Mold and Denbigh Junction Railway

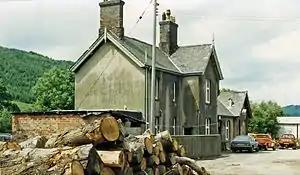
Caerwys in 1986 after closure

The Chester and Holyhead Railway was opened throughout in 1850, and it was absorbed by the London and North Western Railway in 1858. The Great Western Railway was the principal competitor of the LNWR in the area, and the GWR had taken steps to reach Rhyl, an important regional centre. It hoped to do this by taking control of a series of local railways, northwards from the Vale of Llangollen Railway at Corwen, which itself branched from the GWR at Ruabon. The GWR attempted to take control of the Denbigh, Ruthin & Corwen Railway as well as the Vale of Clwyd line.